Sal Maroni

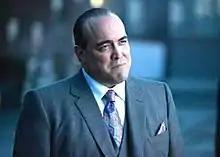
Sal Maroni (portrayed by David Zayas) as depicted in "Gotham".

Salvatore Maroni appears in the first season of "Gotham", portrayed by David Zayas.